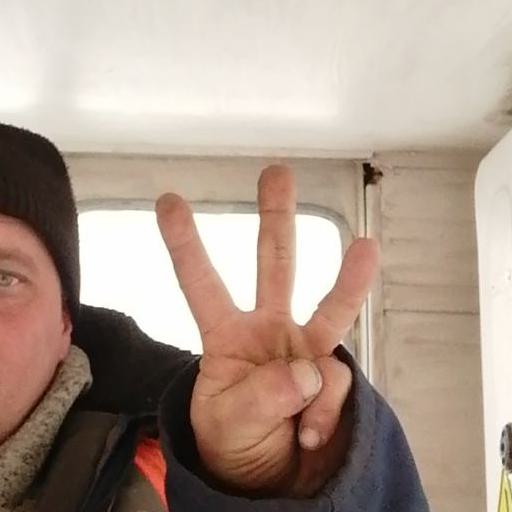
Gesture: three